Day of the Nightmare

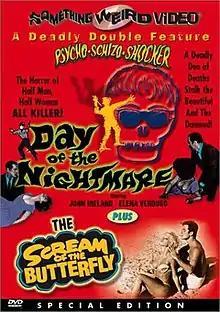
DVD cover

Day of the Nightmare is a 1965 American horror film directed by John A. Bushelman and starring John Ireland, John Hart, and Elena Verdugo. The film is also known as "Don't Scream, Doris Mays!" The film was re-released in 1969, 1993 on VHS, and 2003 on DVD. The film tagline is "The Horror of Half Man, Half Woman, ALL KILLER!".